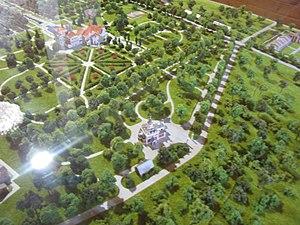
Le château de Mouromtsevo est un château de style français qui se situe dans le village de Mouromtsevo, dans l’oblast de Vladimir en Russie. Il a été construit par l’architecte moscovite Piotr Boïtsov à la fin du XIXᵉ siècle pour le comte Vladimir Khrapovitski sur un domaine de quarante hectares.